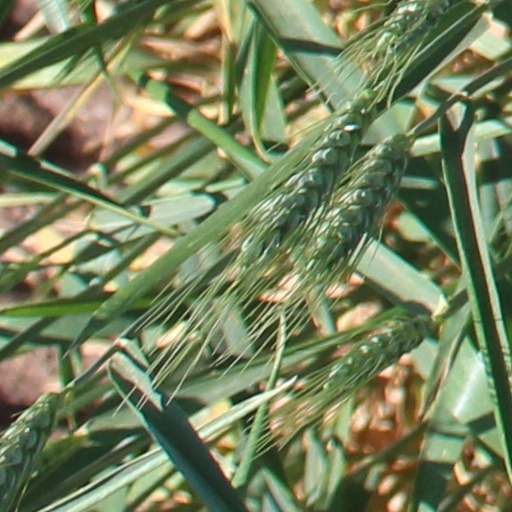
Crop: wheat